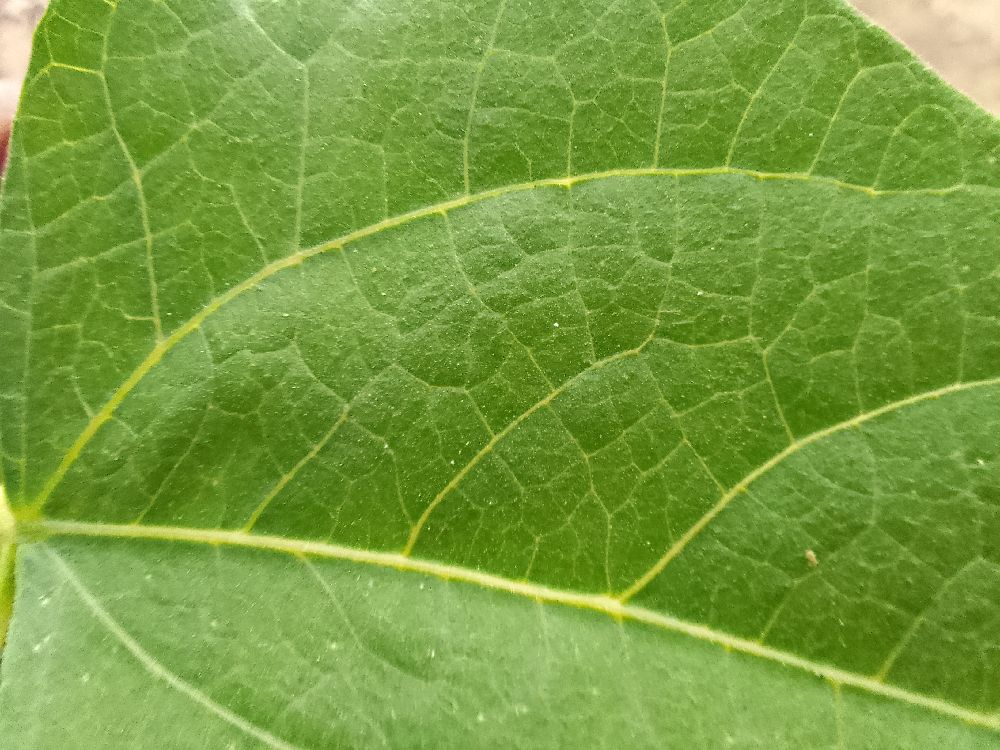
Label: healthy